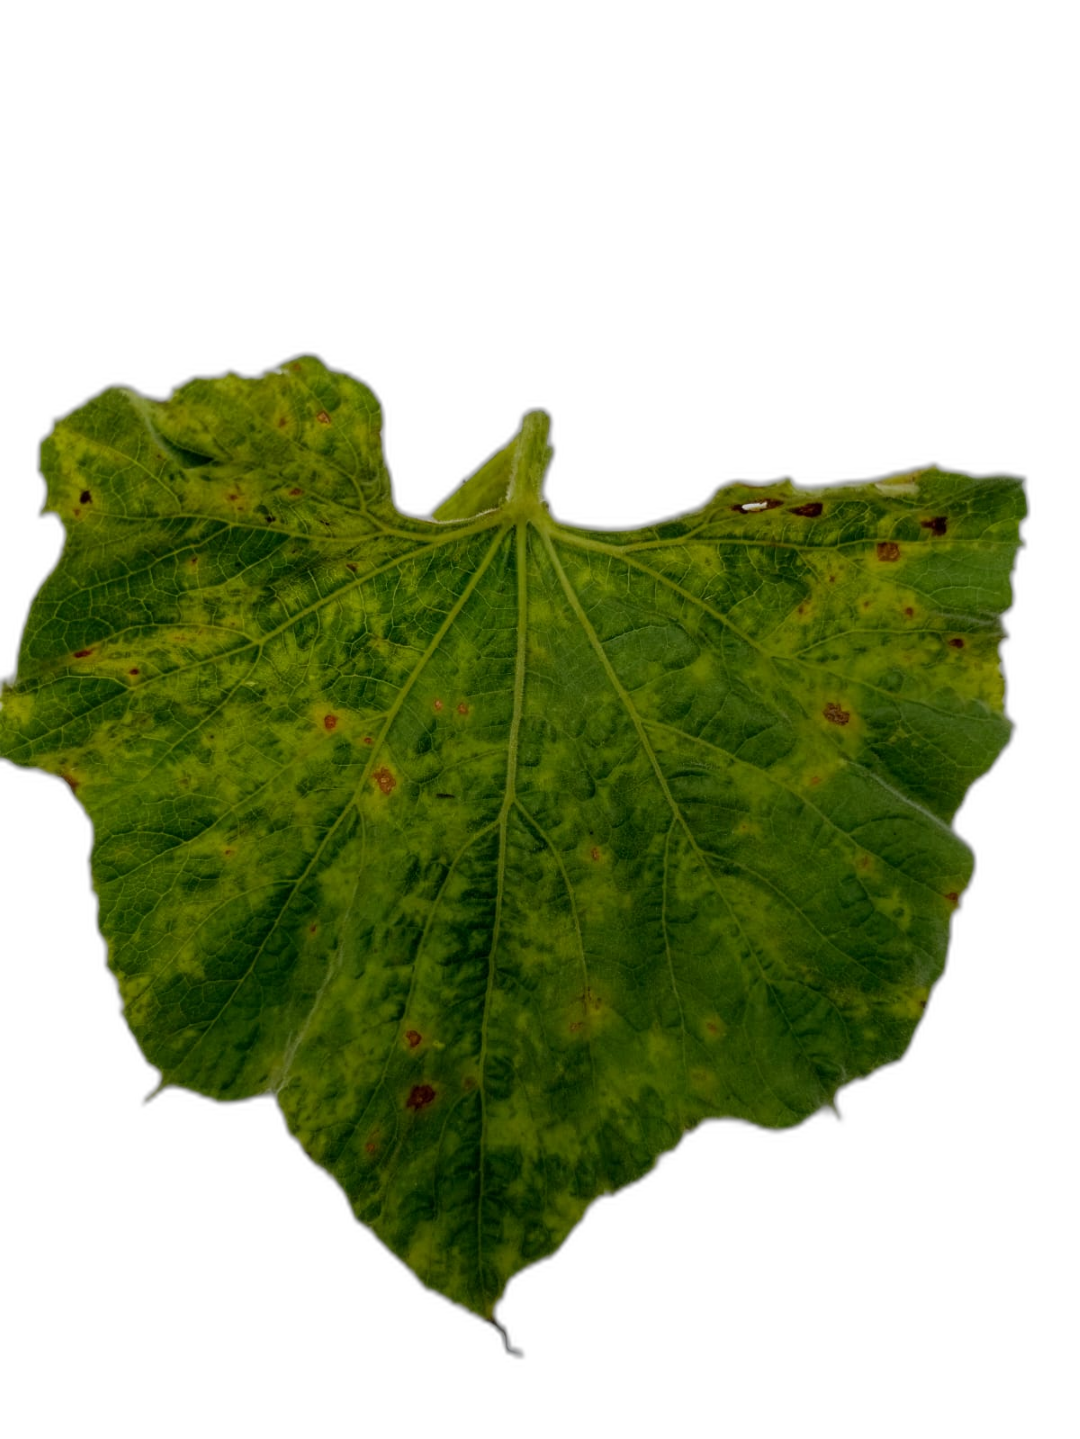
Crop: Bottle Gourd
Label: Mosaic_Virus